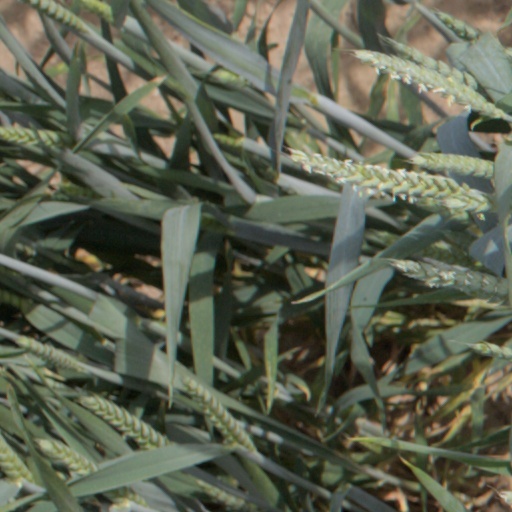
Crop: wheat